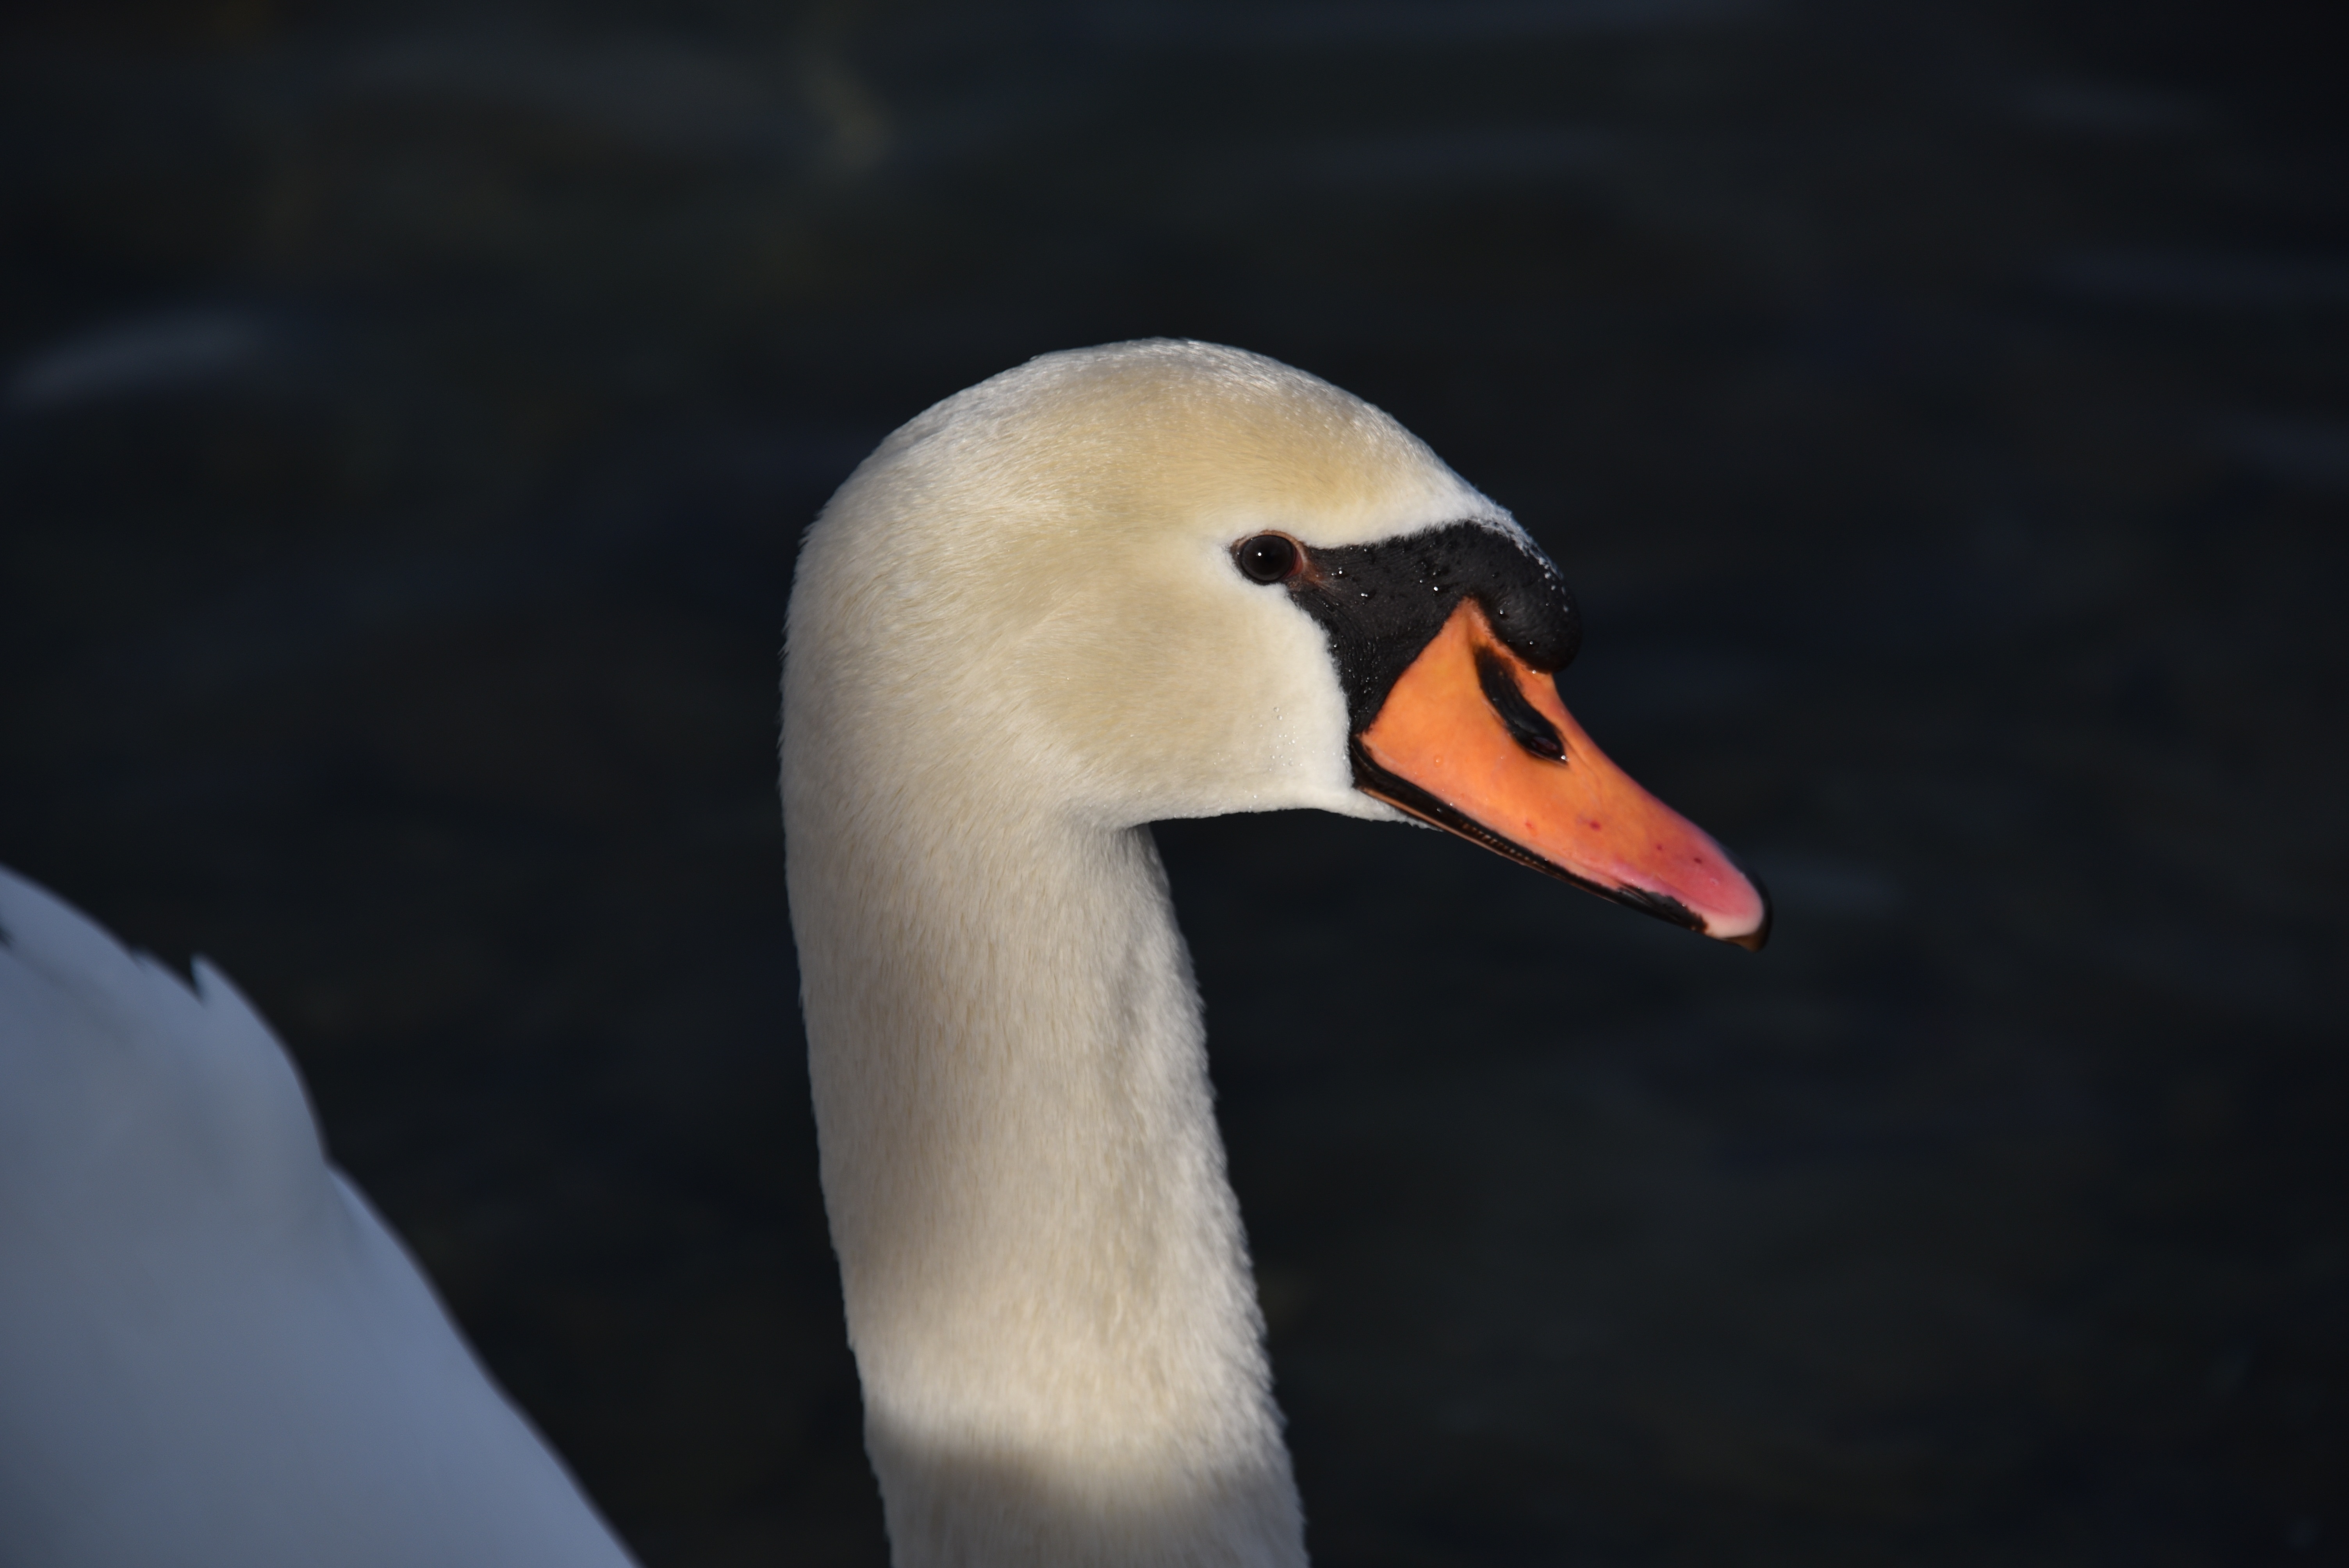
water, bird, wing, beak, fauna, swan, vertebrate, waterfowl, water bird, lake constance, romanshorn, ducks geese and swans